Lamar Alexander

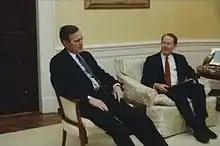
Alexander with President George H. W. Bush in 1991

Alexander served as the United States Secretary of Education from 1991 to 1993. As Education Secretary, he sparked controversy after he approved Transnational Association of Christian Colleges and Schools (TRACS) to accredit schools despite an advisory panel that repeatedly recommended against it in 1991 and 1987.